Roscoea

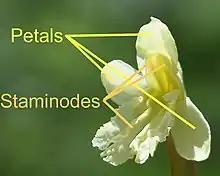
Flower of "Roscoea cautleyoides" showing the petals and staminodes

The single fertile stamen has a short filament bearing a cylindrical anther. The connective tissue between the anther's two pollen sacs extends outwards at its base to form spurs. The ovary has three "cells" or locules, eventually producing many small arillate seeds. The single functional style extends upwards through a grove in the stamen to appear above its top.